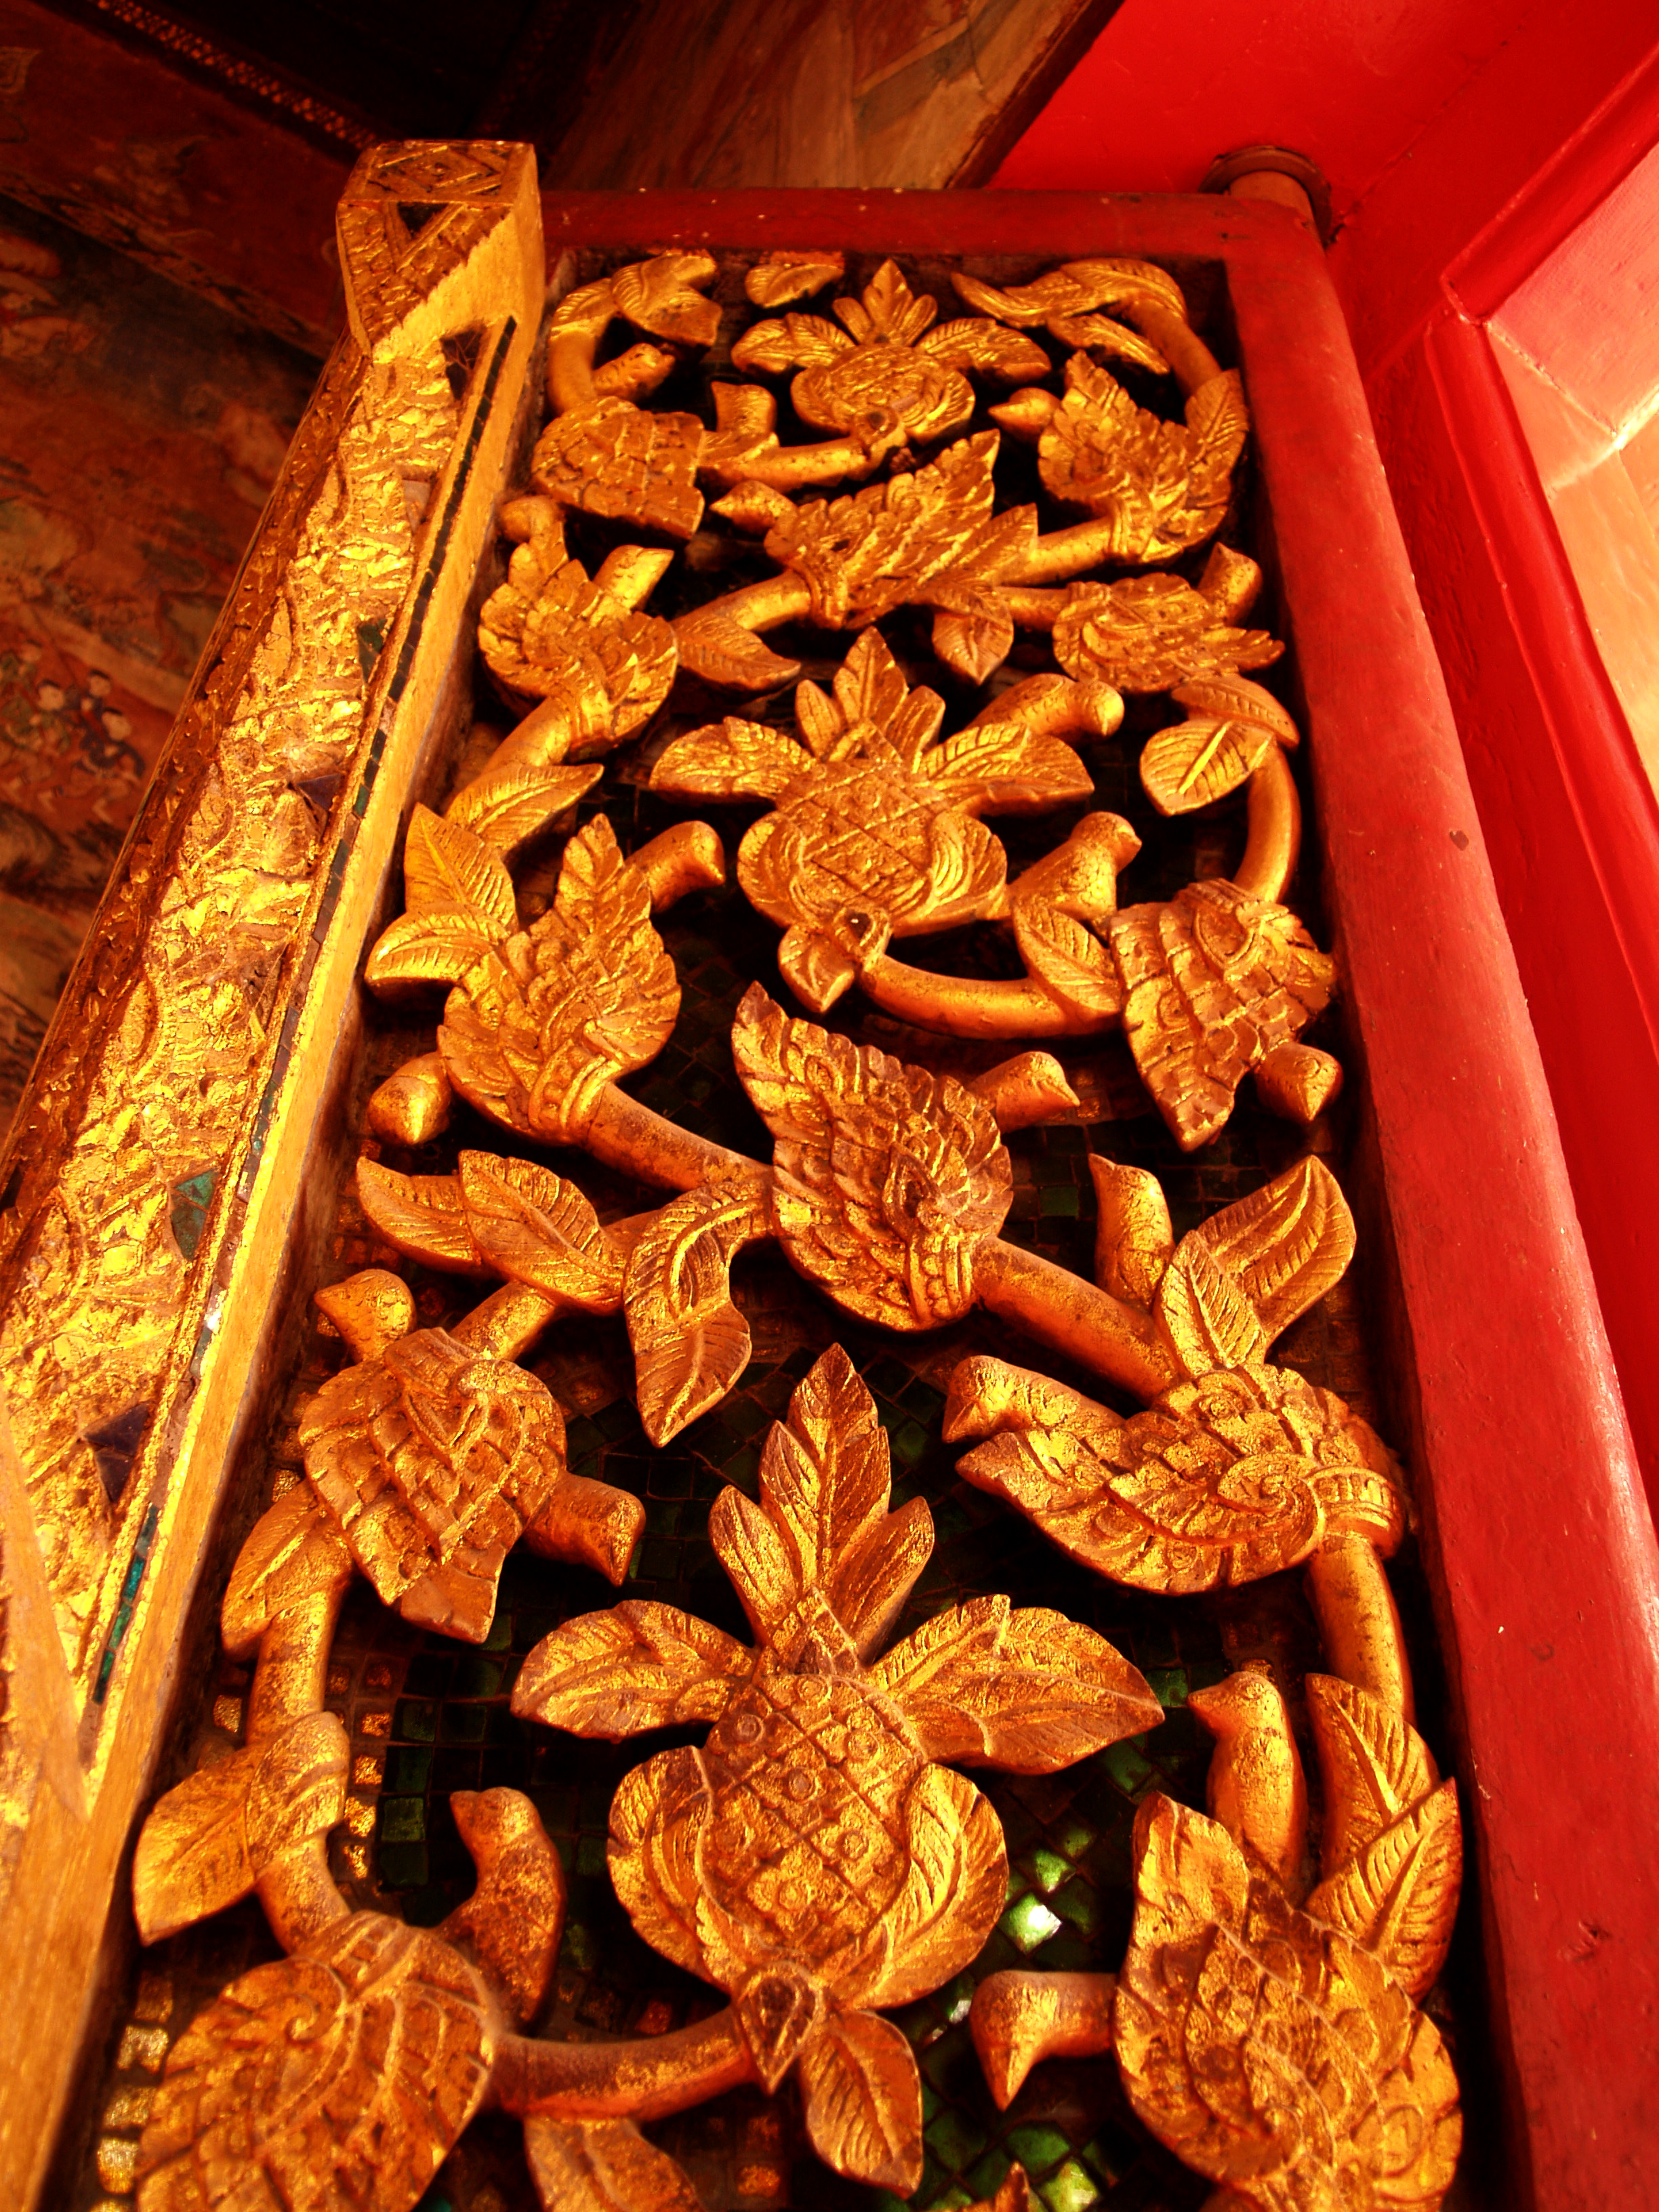
abstract, ancient, antique, art, asia, asian, background, bangkok, beautiful, black, buddha, buddhist, color, culture, deco, decor, decoration, decorative, design, detail, drawing, east, floral, flower, gold, golden, graphic, interior, leaf, old, ornament, ornate, paint, pattern, red, retro, shape, siam, style, swirl, temple, texture, thai, thailand, traditional, vintage, wall, wallpaper, wat, yellow, food, cuisine, snack, dried fruit, dish, produce, ingredient, metal